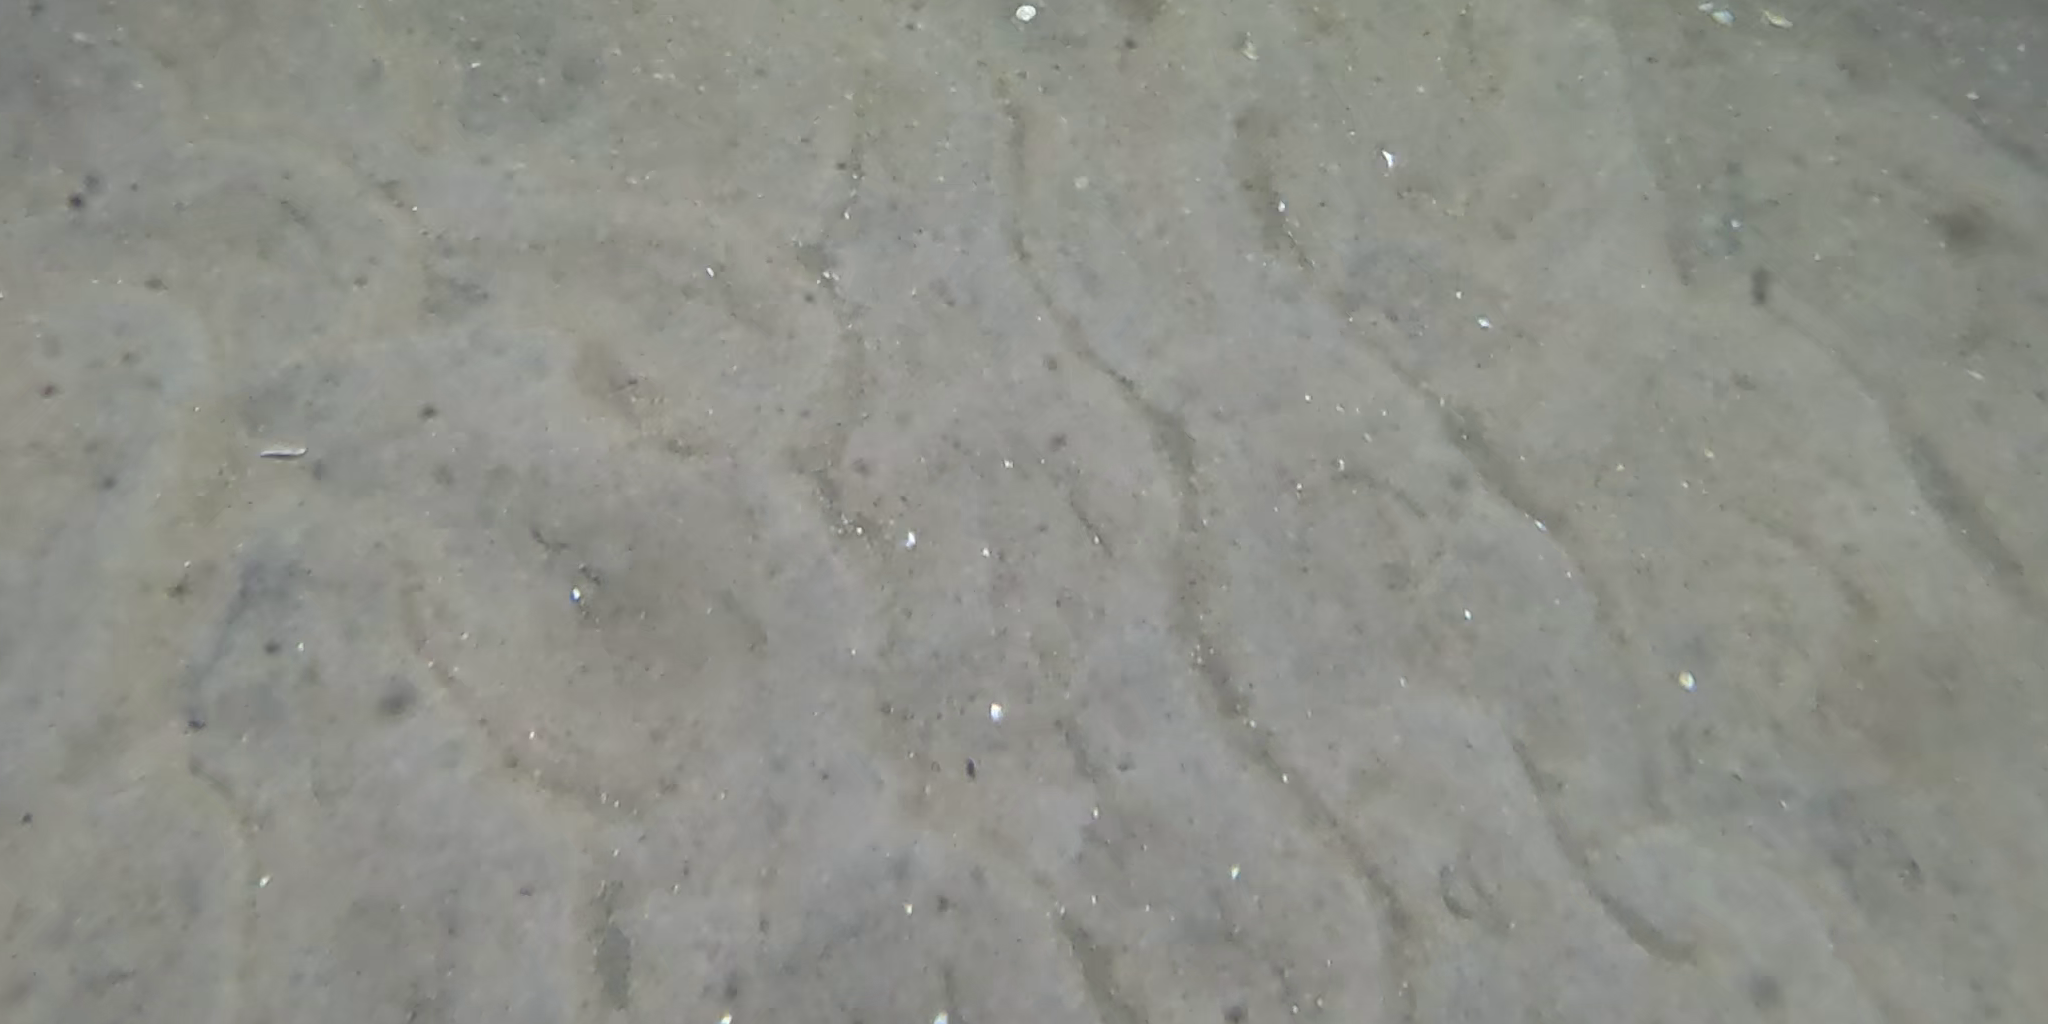
Seabed habitat: sand